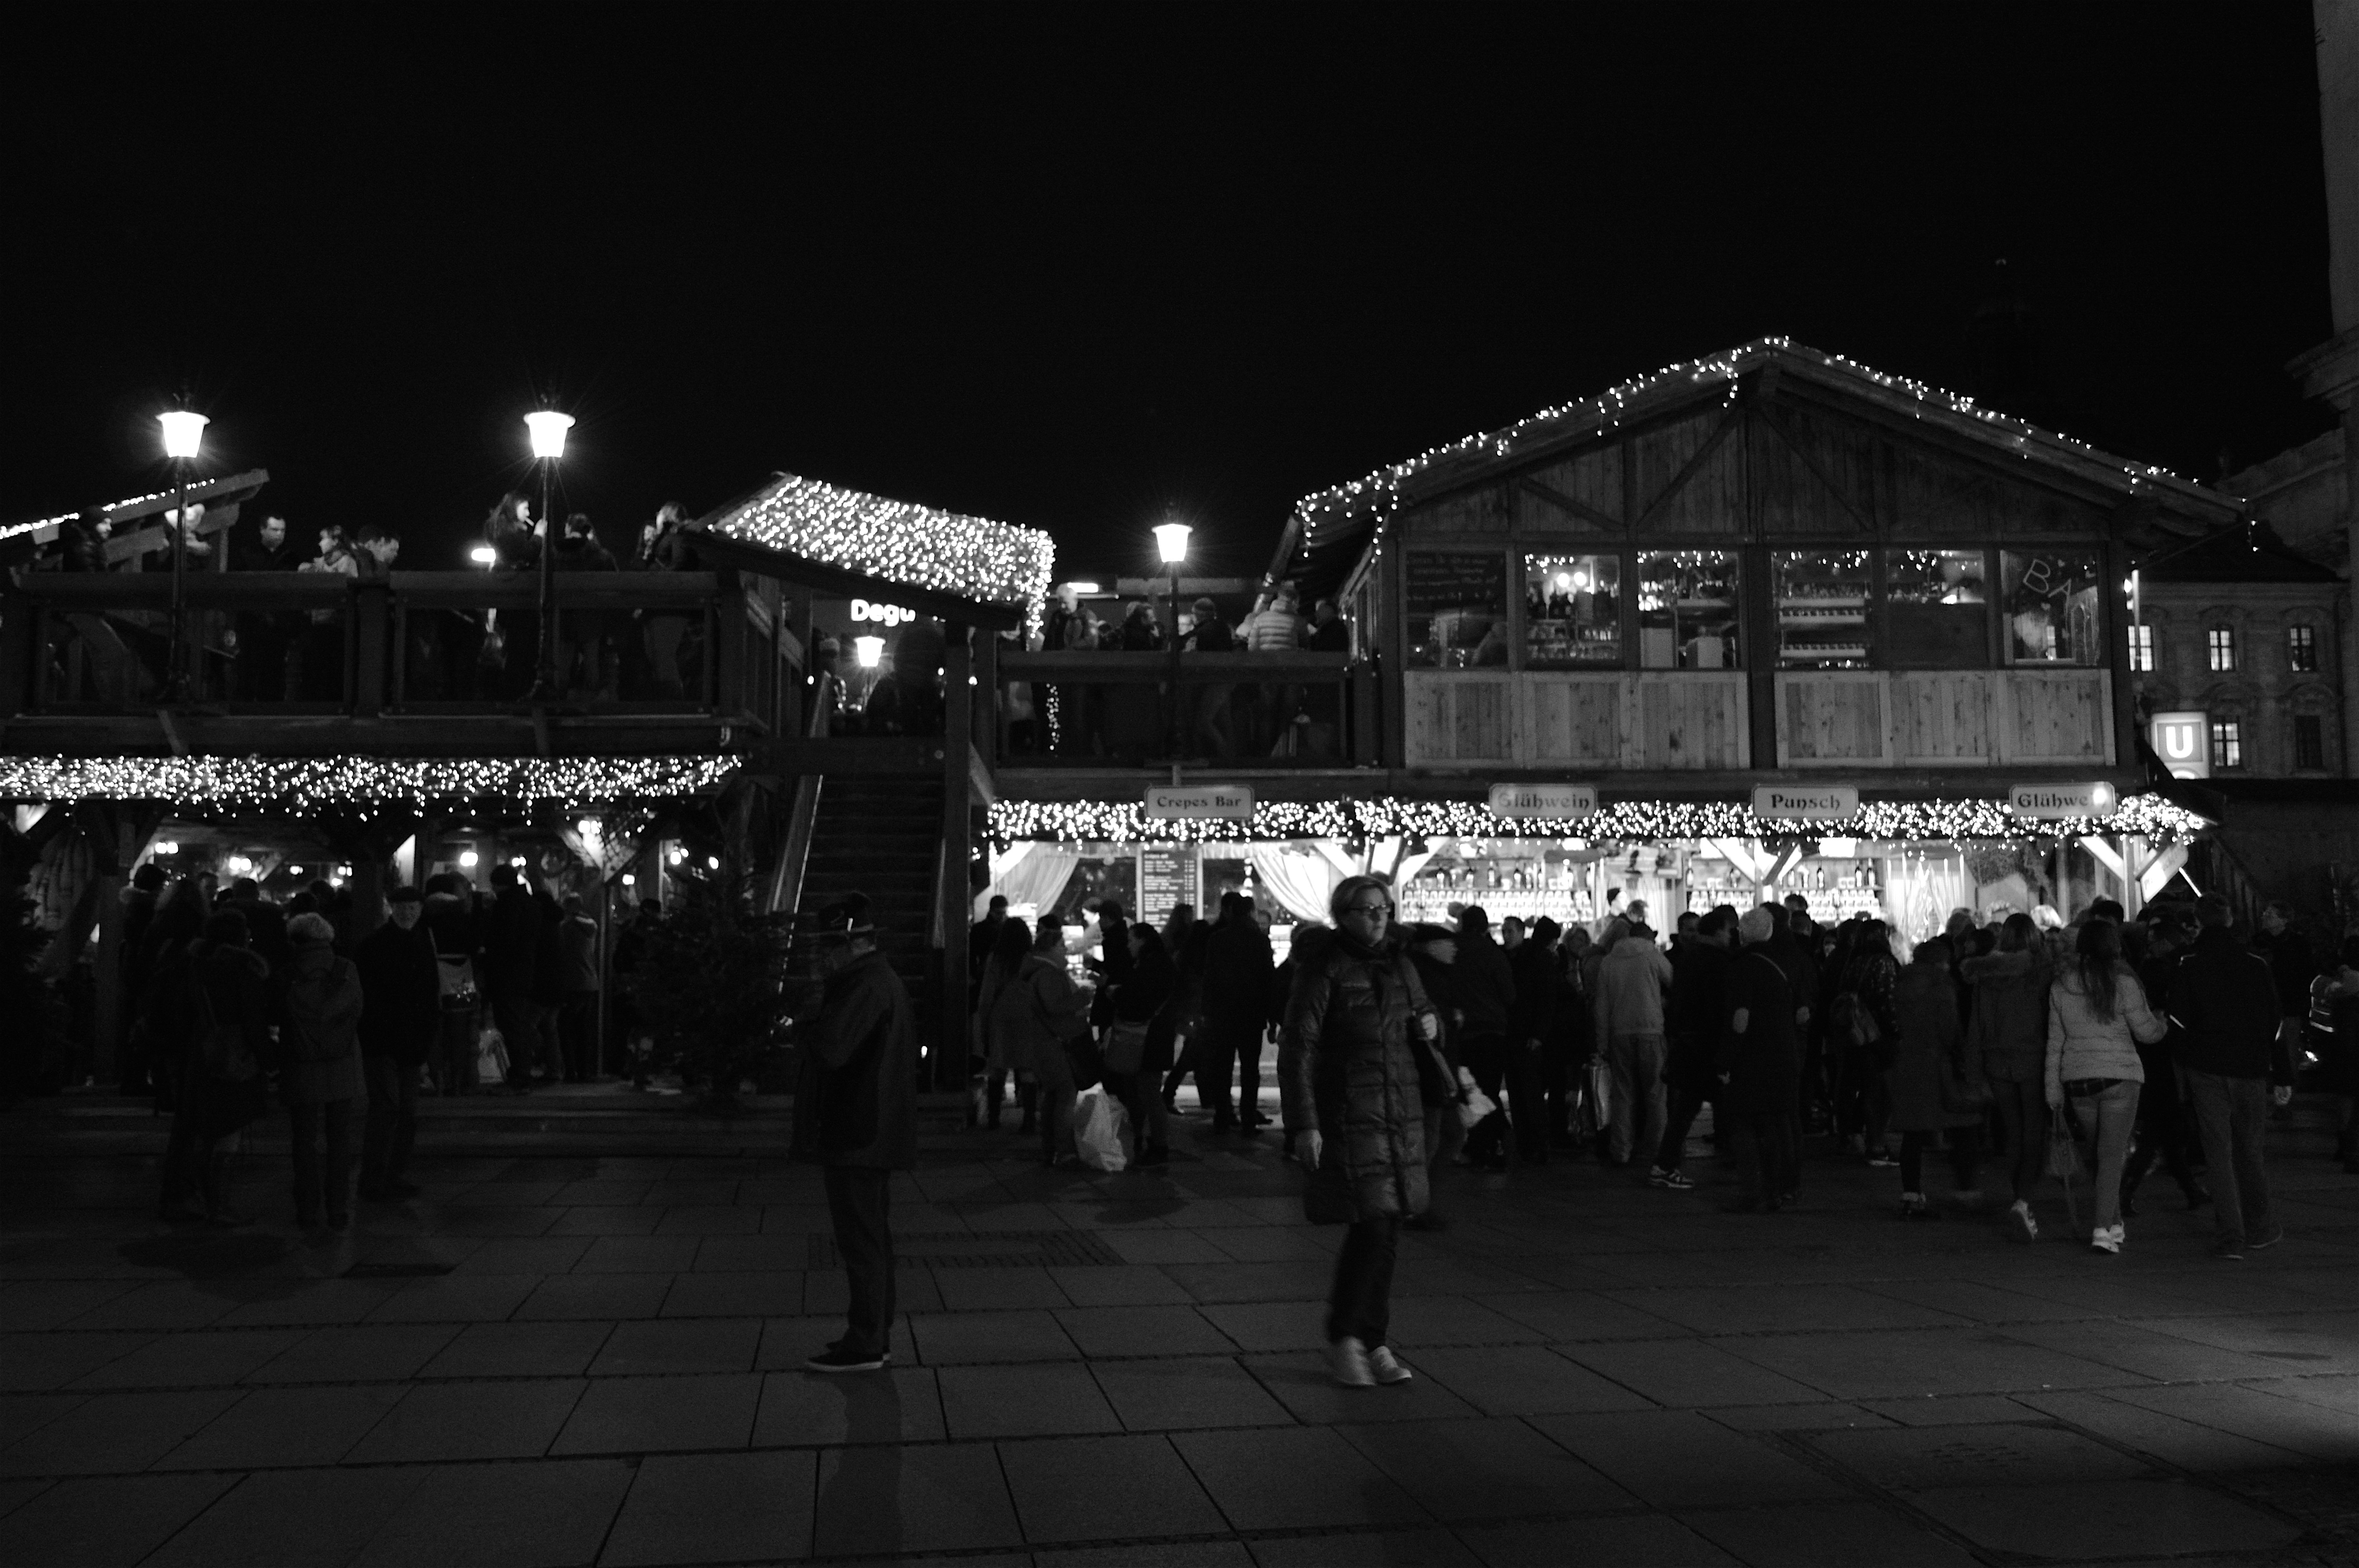
black and white, street, night, crowd, darkness, black, monochrome, lighting, monochrome photography